U.S. Route 61 in Iowa

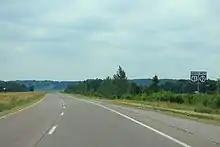
US 61 and Iowa 92 south of Muscatine

US 61 continues to the northeast along a four-lane expressway; two exits provide access to Blue Grass. A few miles east of Blue Grass, the highway meets and turns north onto Interstate 280 (I-280). US 61 Business, officially known as Iowa 461, continues east into Davenport. I-280 and US 61 head north along the western edge of Davenport. At the Kimberly Road exit, they are briefly joined by US 6. About later, I-280 ends at an interchange with I-80. Westbound US 6 follows westbound I-80 and northbound US 61 follows eastbound I-80. About later, US 61 exits from I-80 and rejoins the northern end of US 61 Business.